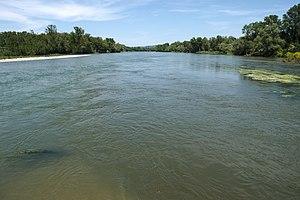
Confluence de la Garonne (à gauche) et de l'Ariège (à droite)
La réserve naturelle régionale Confluence Garonne-Ariège est une réserve naturelle régionale située en Occitanie. Classée en 2015, elle occupe une surface de 579,07 hectares et protège la zone de confluence de la Garonne et de l'Ariège.